Tenea

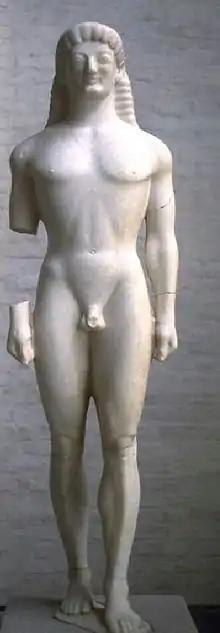
Kouros of Tenea with the archaic smile

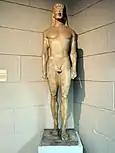
Apollo of Tenea in the Pushkin Museum

Ruins of ancient Tenea are one kilometre south of Chiliomodi. Some archaeological finds are housed in the Archaeological Museum of Ancient Corinth. The most famous find, the Kouros of Tenea was found near Athikia in 1846 and is in the Munich Glyptothek. It is a high-quality example of 6th century BC Greek sculpture and of the so-called Aeginetean or archaic smile.